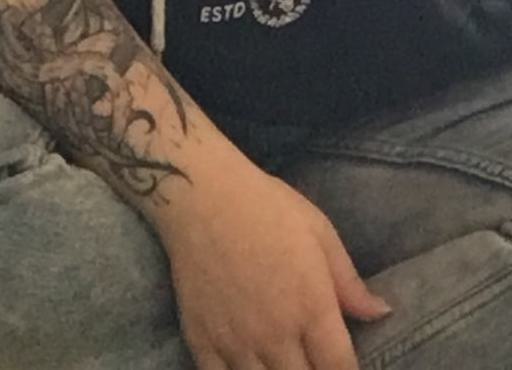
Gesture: no_gesture